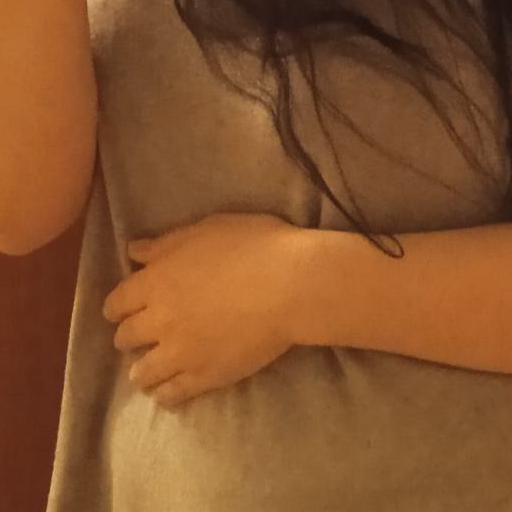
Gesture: no_gesture